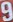
Number: 9